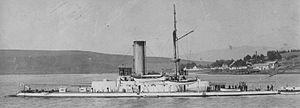
Kystpanserskib / Lande og skibe
Kystpanserskibe var krigsskibe, der var beregnet til tjeneste i kystnære farvande. Lige som de søgående panserskibe var de beskyttet af panser, men de adskilte sig ved at have lavere rækkevidde og fart. Denne prioritering betød, at man med et lille deplacement kunne få skibe med stor slagkraft og god beskyttelse. De var typisk mindre end de søgående panserskibe og havde deplacementer fra 1.000 til 8.000 tons.